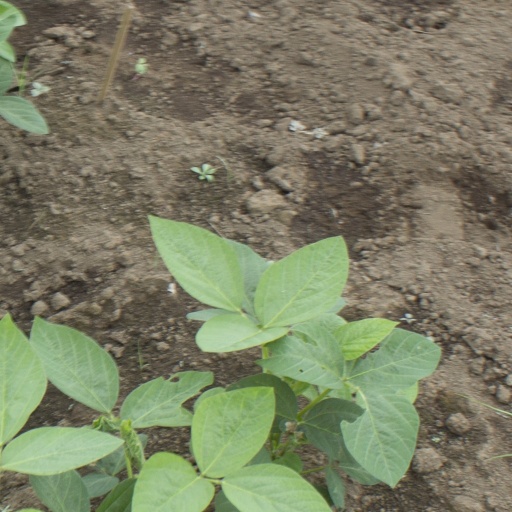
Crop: soybean